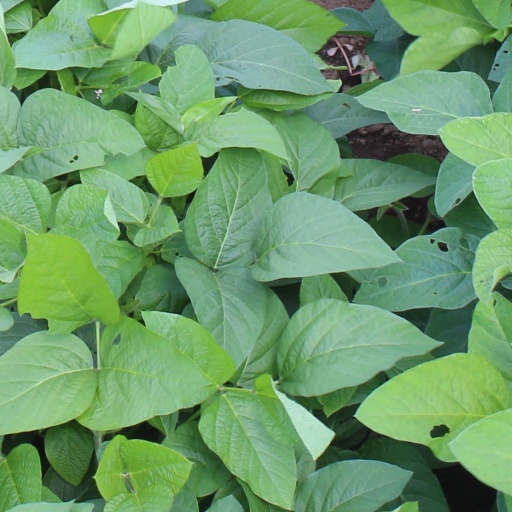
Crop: soybean